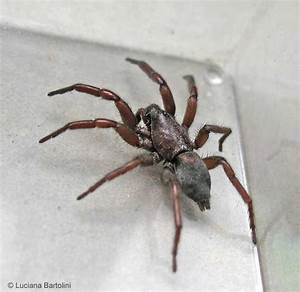
Label: spider